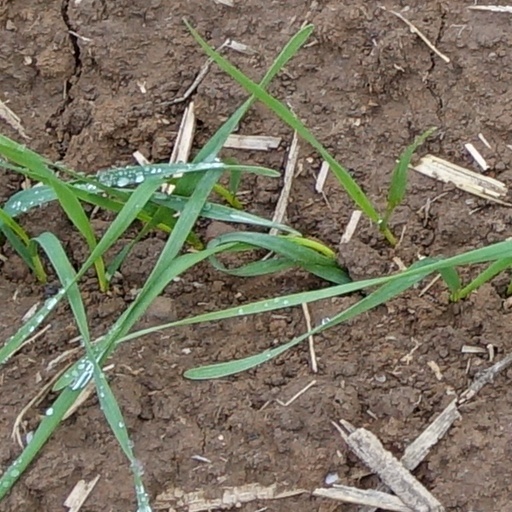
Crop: wheat